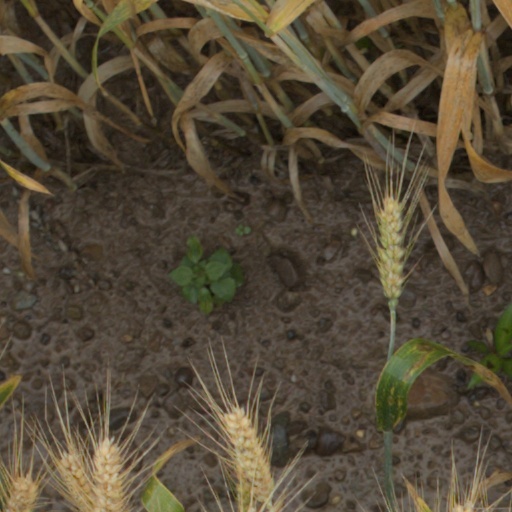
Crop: wheat